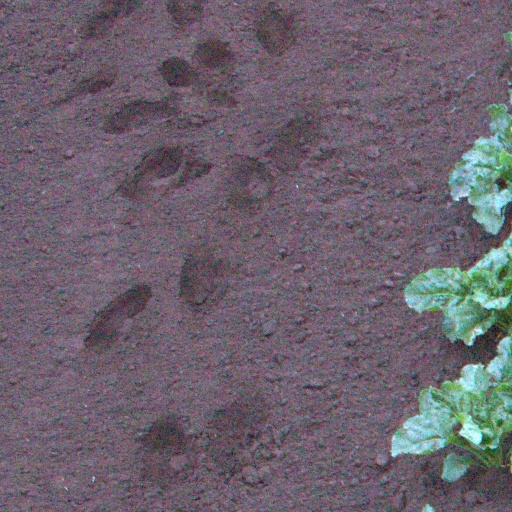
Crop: sugar beet